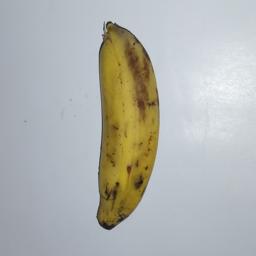
Banana variety: Champa Kola